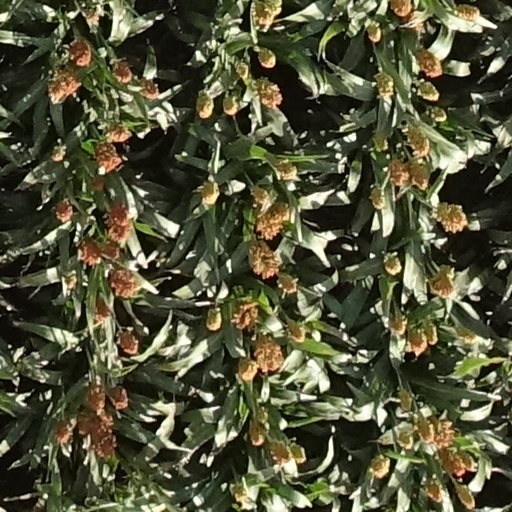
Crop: sorghum